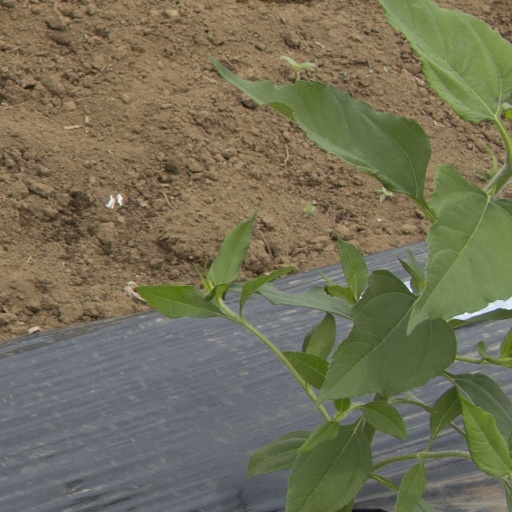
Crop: Jerusalem artichoke